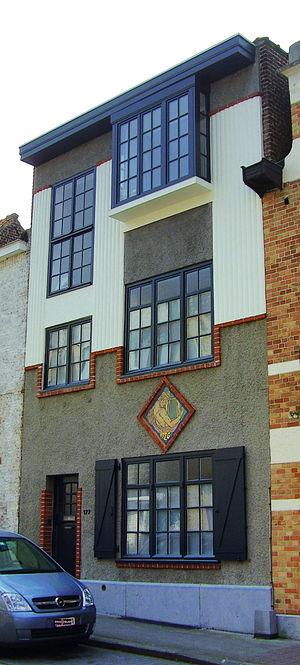
Paul Cauchie, architecte, peintre et décorateur belge, né le 7 juillet 1875, à Ath et décédé le 1ᵉʳ décembre 1952, à Etterbeek.